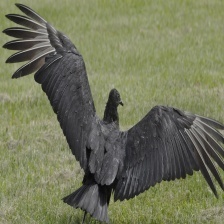
Species: BLACK VULTURE
Scientific name: CORAGYPS ATRATUS
ImageNet parent category: vulture